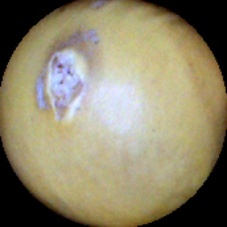
Label: Broken